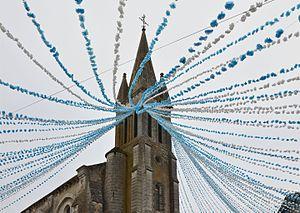
Rue pavoisée depuis le clocher de l'église, Félibrée de Verteillac, Dordogne, France.
La Félibrée est une fête populaire occitane organisée chaque année dans une ville ou un village du Périgord, généralement au début de juillet. Elle est inspirée par Frédéric Mistral et le Félibrige. La première édition s'est tenue en 1903 à Mareuil, à l'initiative de l'école félibréenne Lo Bornat dau Perigòrd.